Leroy Edwards

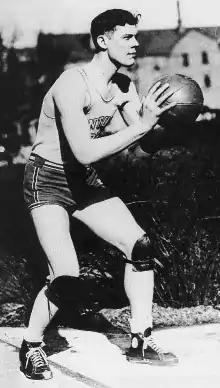
Leroy Edwards was one of the first true "stars" of professional basketball in the United States

Leroy Harry Edwards (April 11, 1914 – August 25, 1971), nicknamed "Cowboy" and "Lefty", was one of the greatest basketball players of his era. He was an NCAA All-American at the University of Kentucky and also one of the most lauded professional players in the United States' National Basketball League's history.